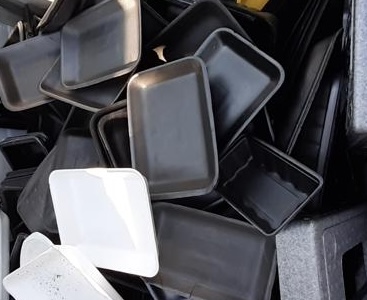
Label: plastic